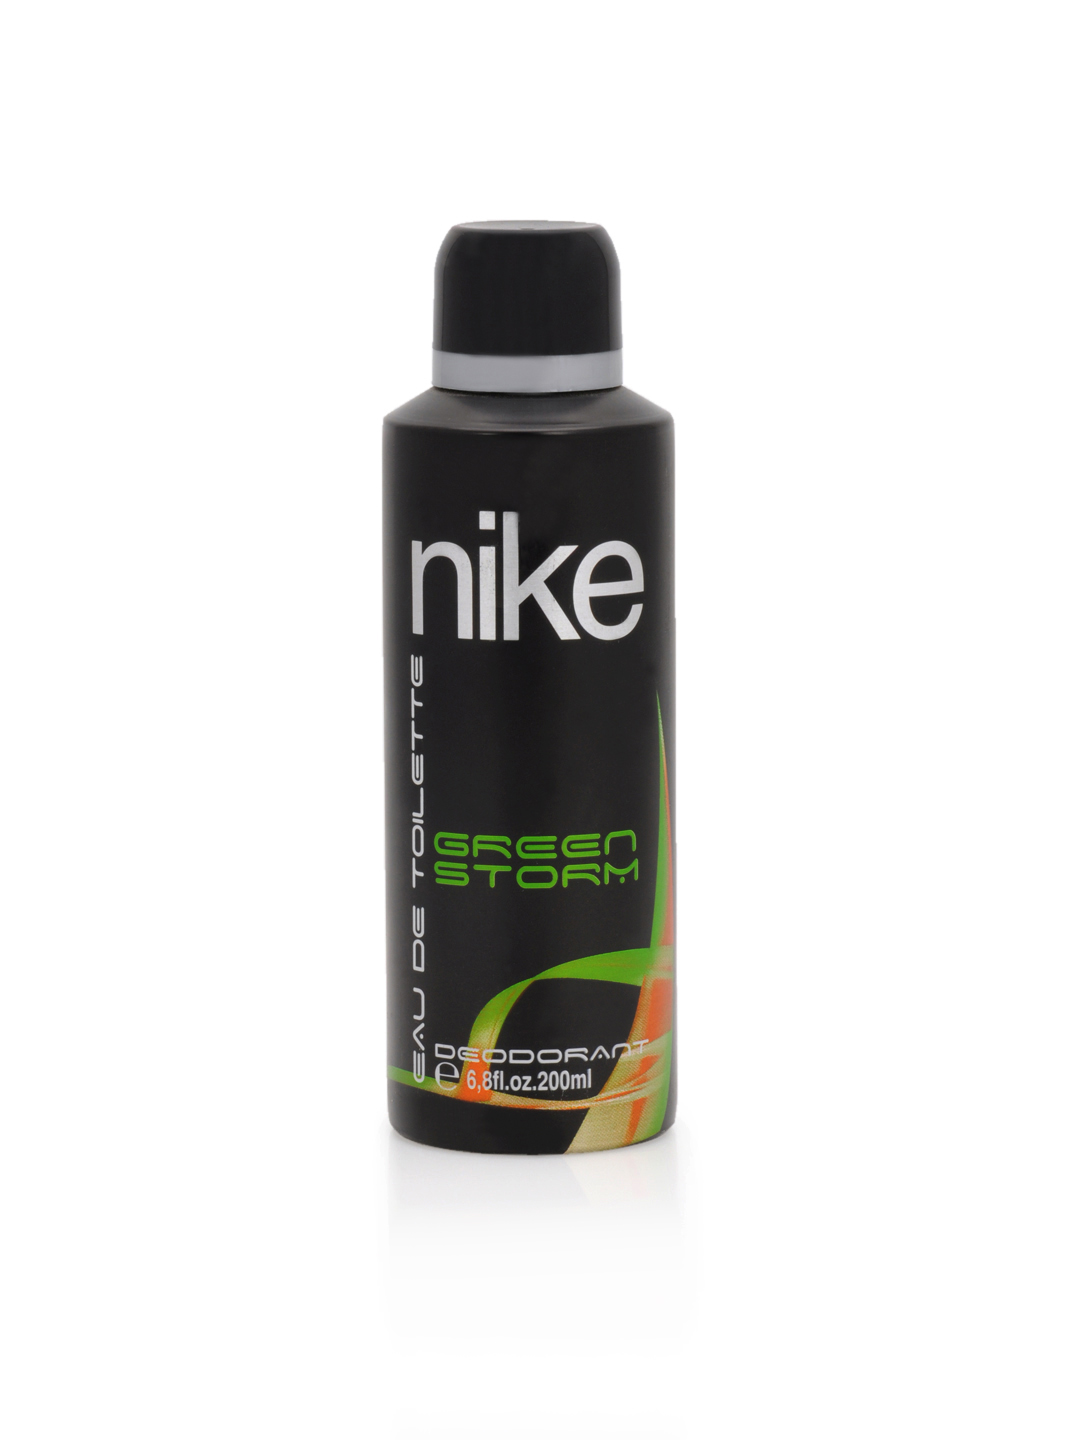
Nike Fragrances Men Green Storm Deo
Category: Personal Care / Fragrance / Deodorant
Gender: Men
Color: Black
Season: Spring 2017
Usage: Casual